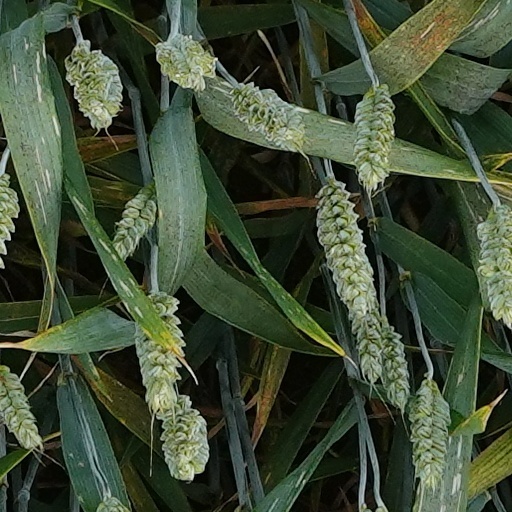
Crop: wheat